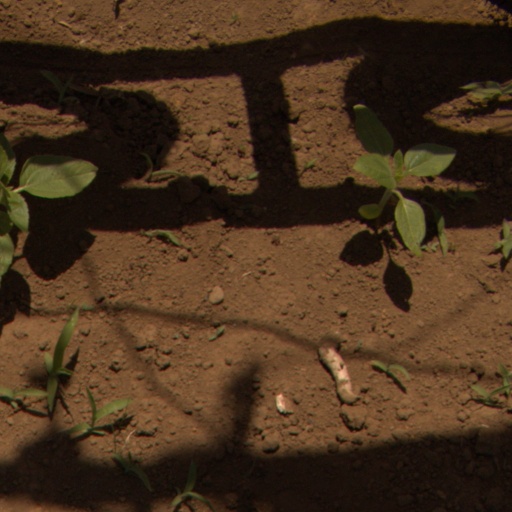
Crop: Jerusalem artichoke